Inussulik Bay

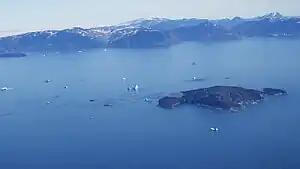
Aerial view of the southern part of the bay, with Ikermiut island in the foreground, and Nuussuaq Peninsula in the background.

Kiatassuaq Island is the largest island in the bay, forming its northern boundary. Unlike the neighboring Melville Bay in the north and Sugar Loaf Bay in the south, Inussulik Bay has few islands. There are only five small islands, all uninhabited, as well as several skerries in the eastern part.